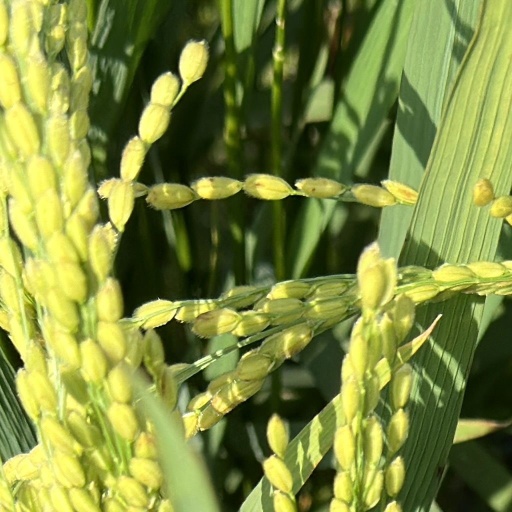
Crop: rice